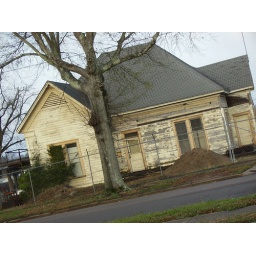
A house across the street from the Salation Army. Broken, by my lens.